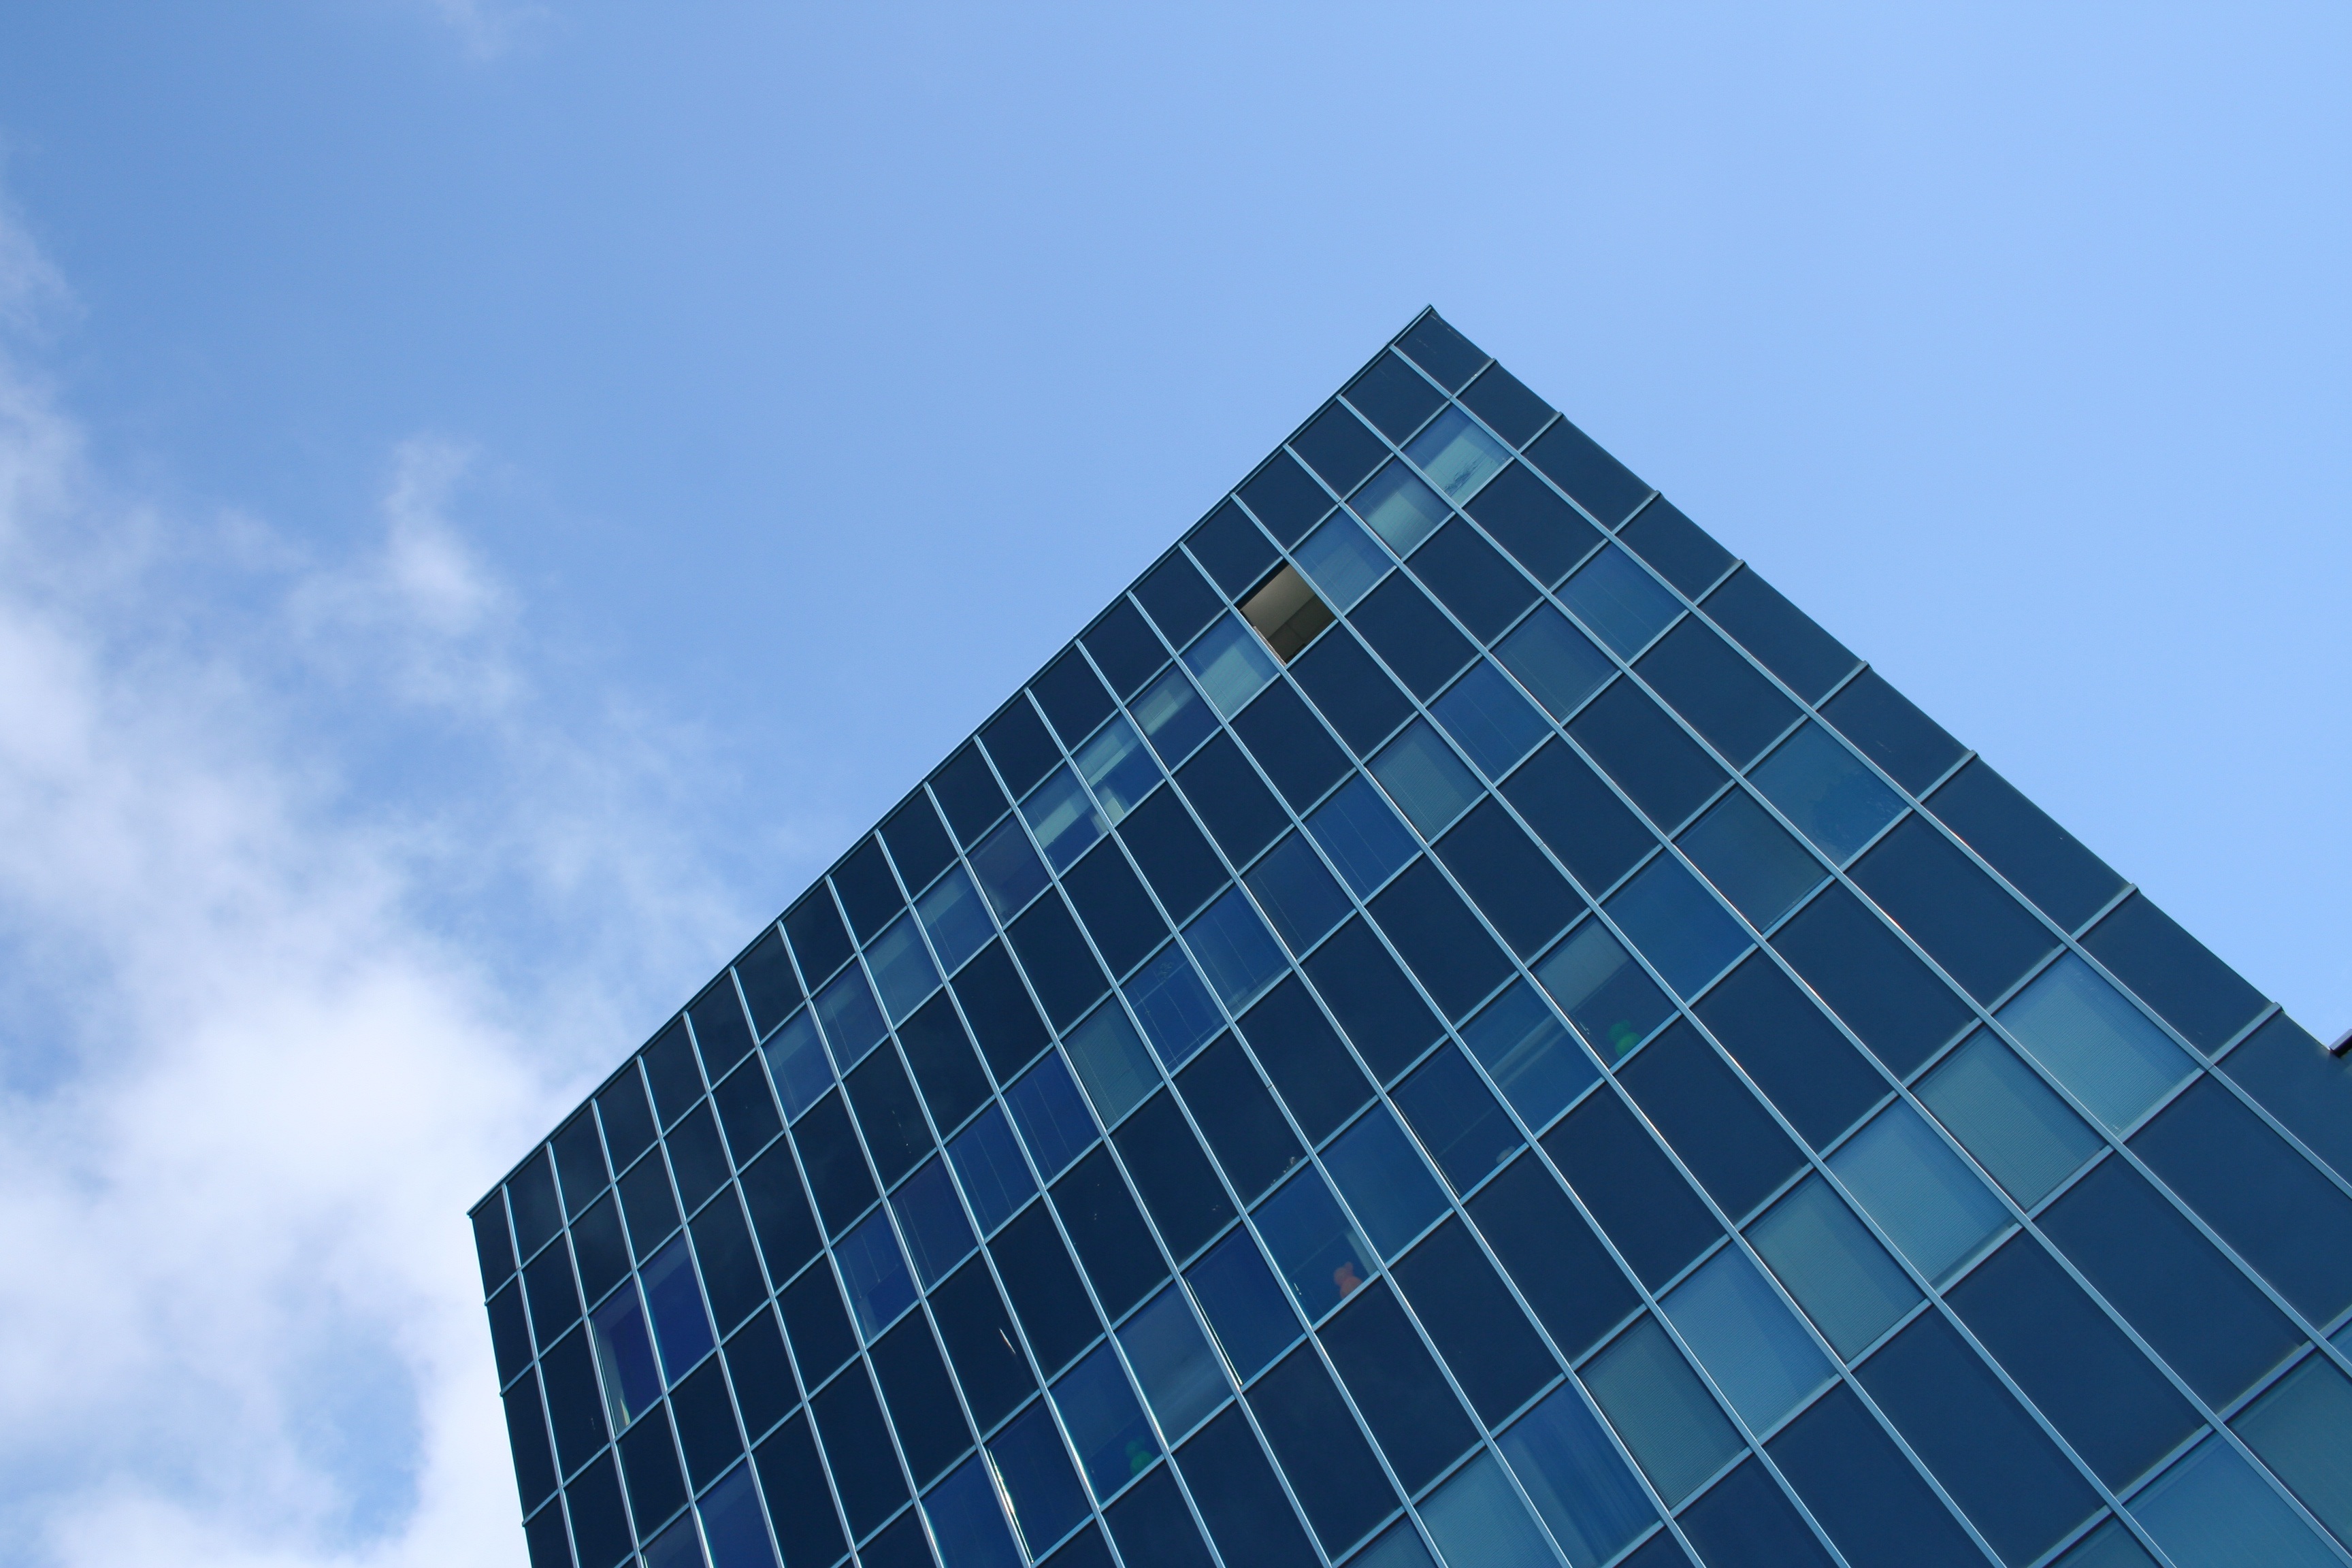
architecture, window, building, city, skyscraper, facade, blue, tower block, daylighting